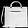
Label: Bag